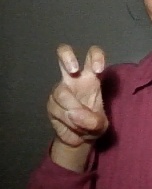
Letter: toot